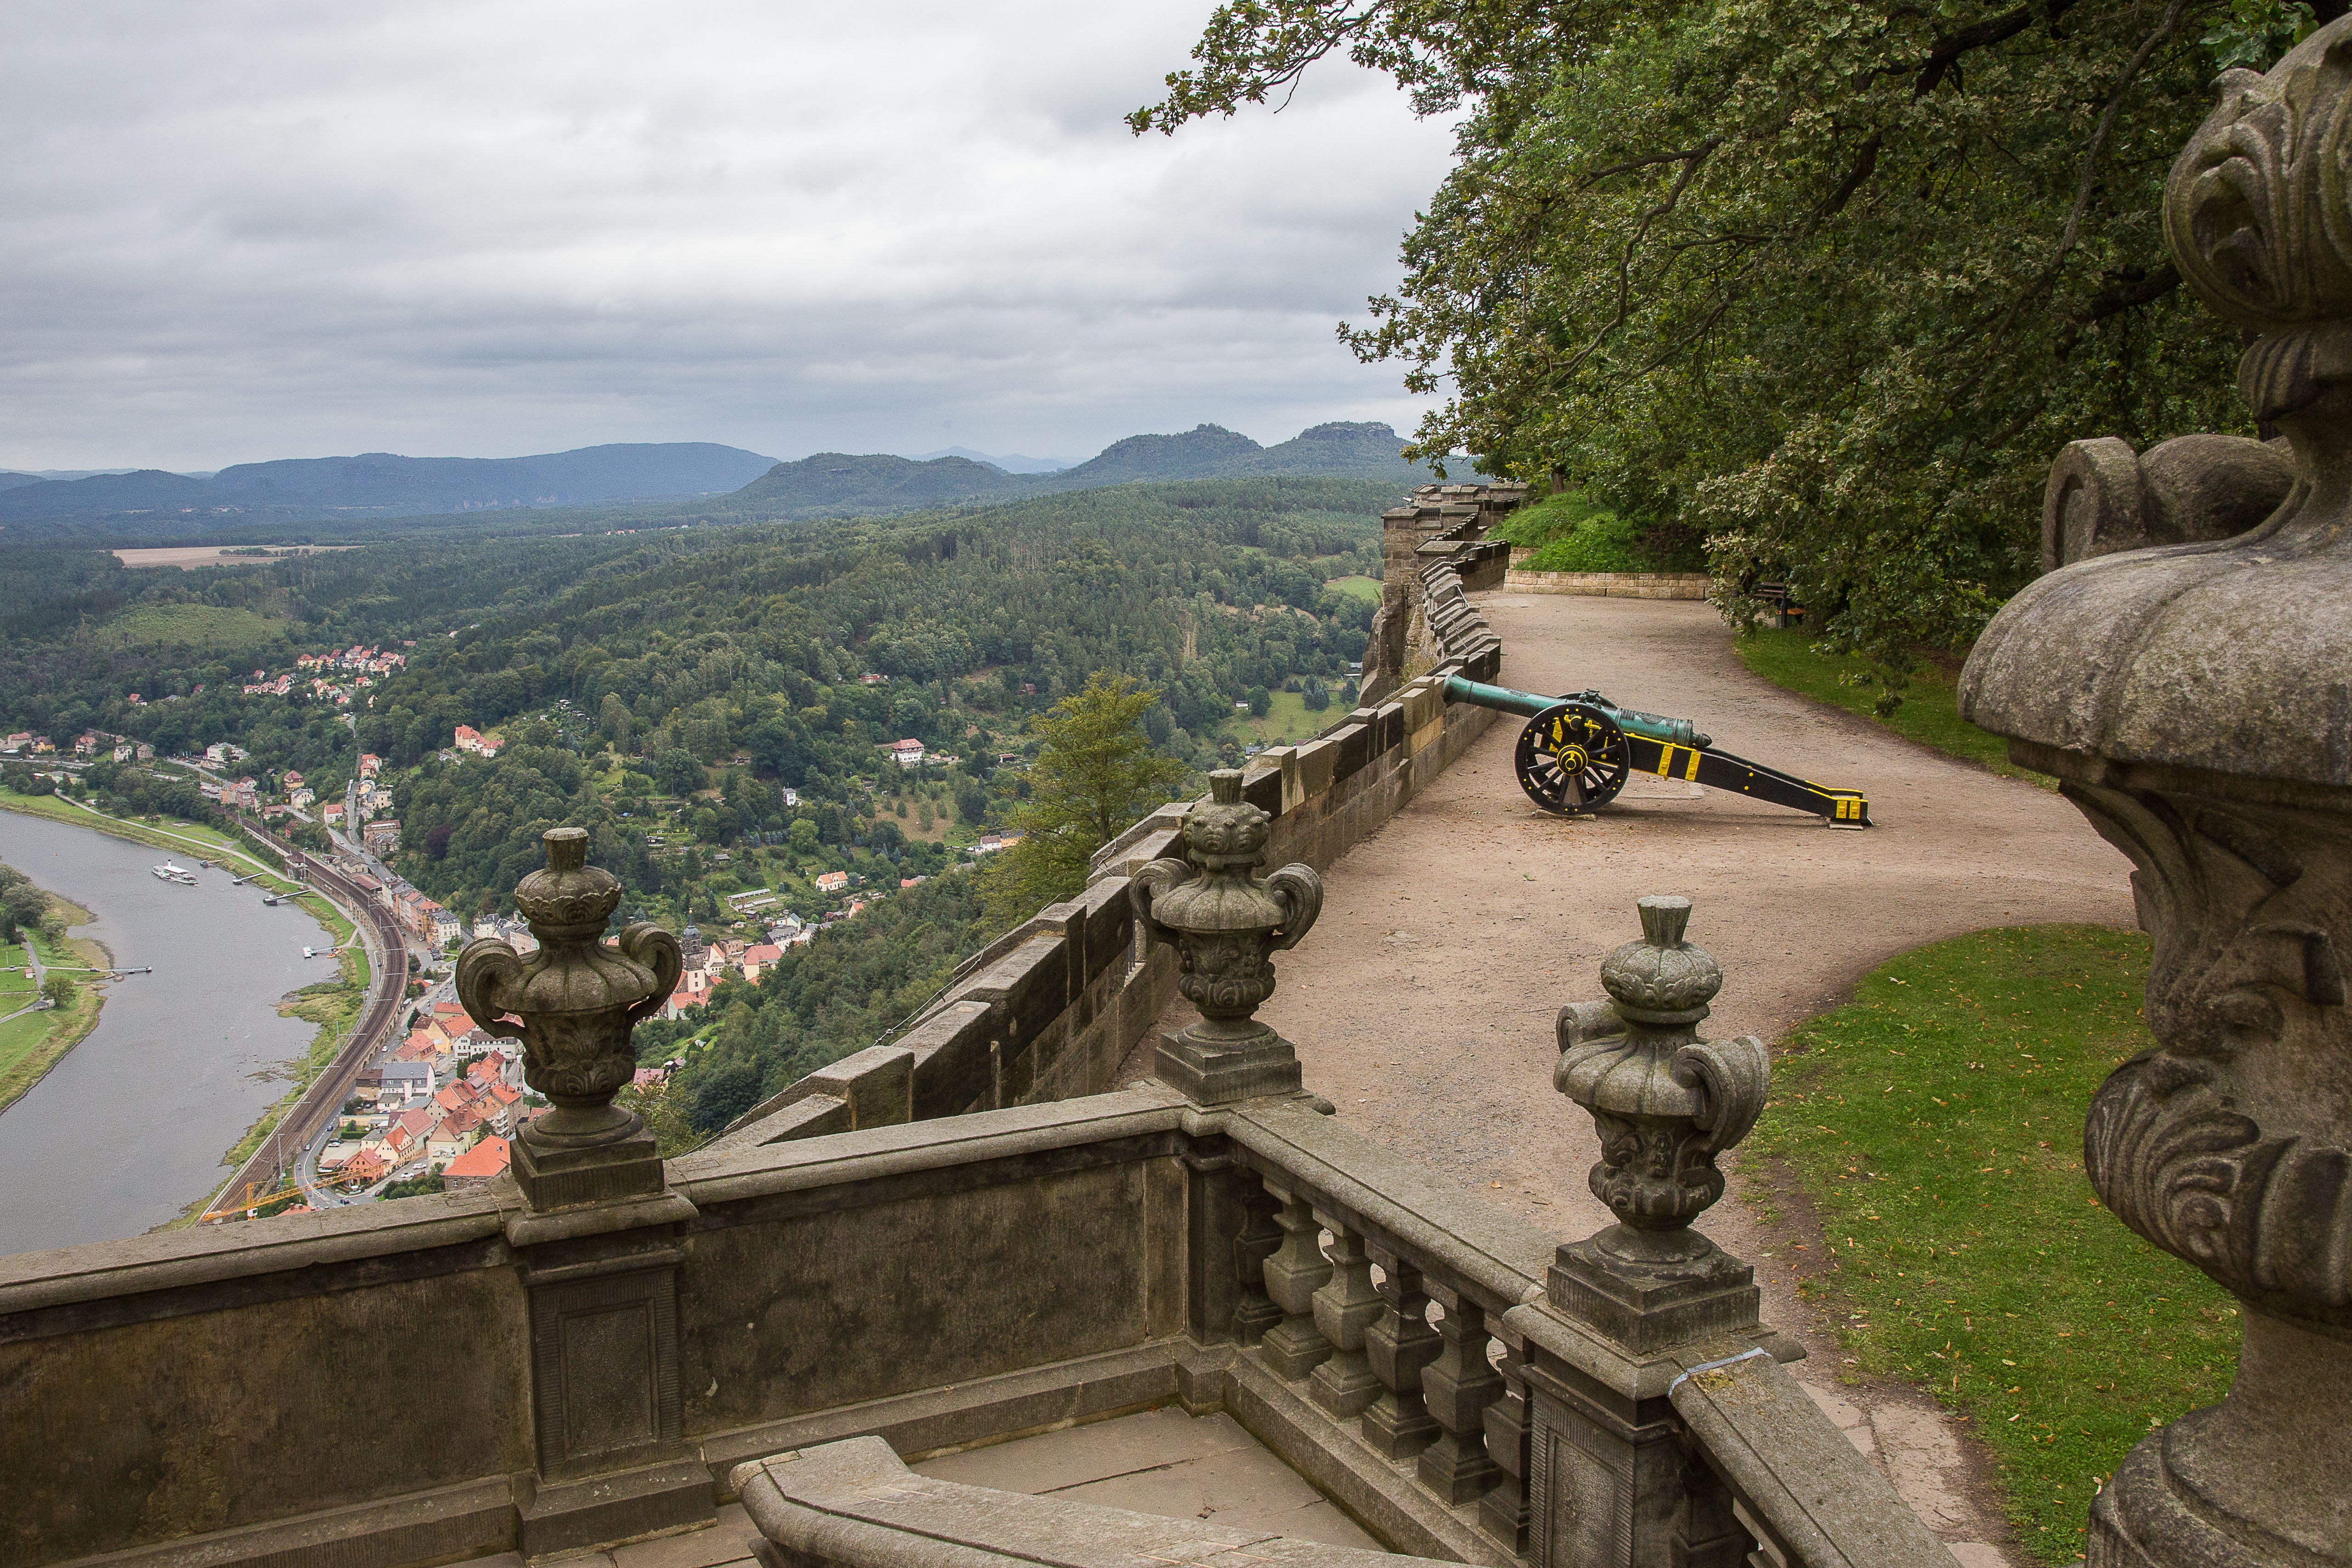
tourism, terrain, gun, estate, screenshot, k nigstein, saxon switzerland, ancient history